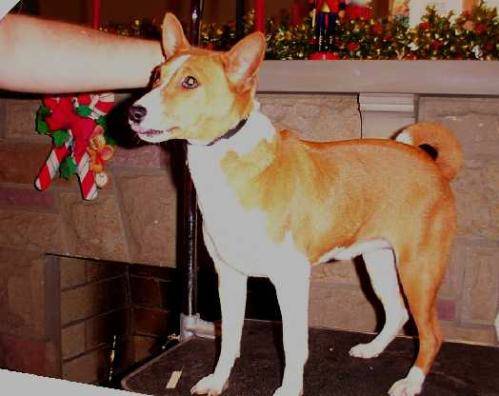
Label: dog